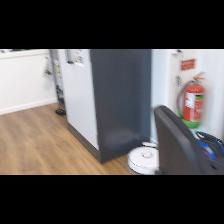
Label: NonHuman